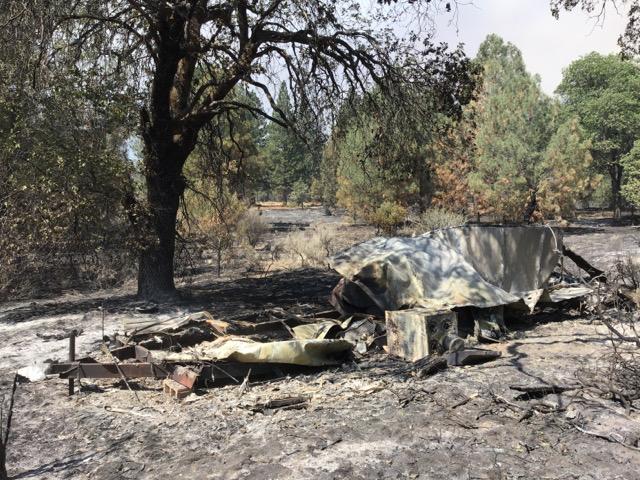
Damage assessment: destroyed